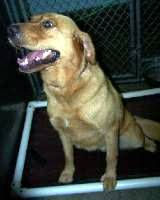
Label: dog